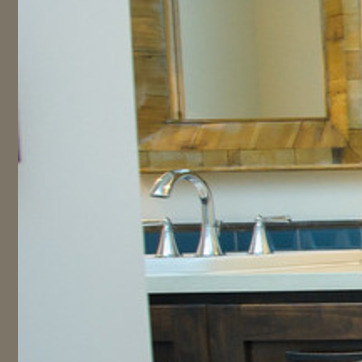
Material: mirror